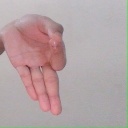
अक्षर: ज्ञ